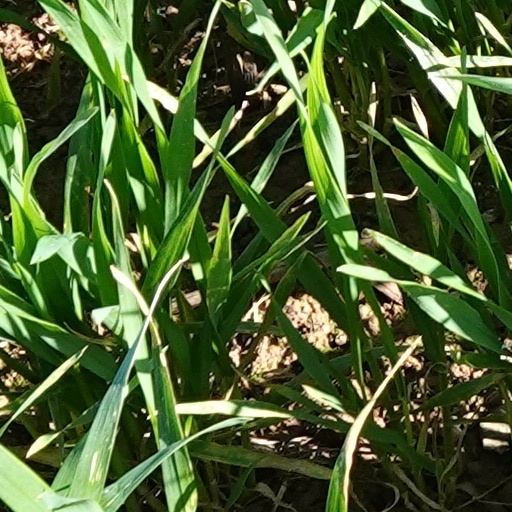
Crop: wheat